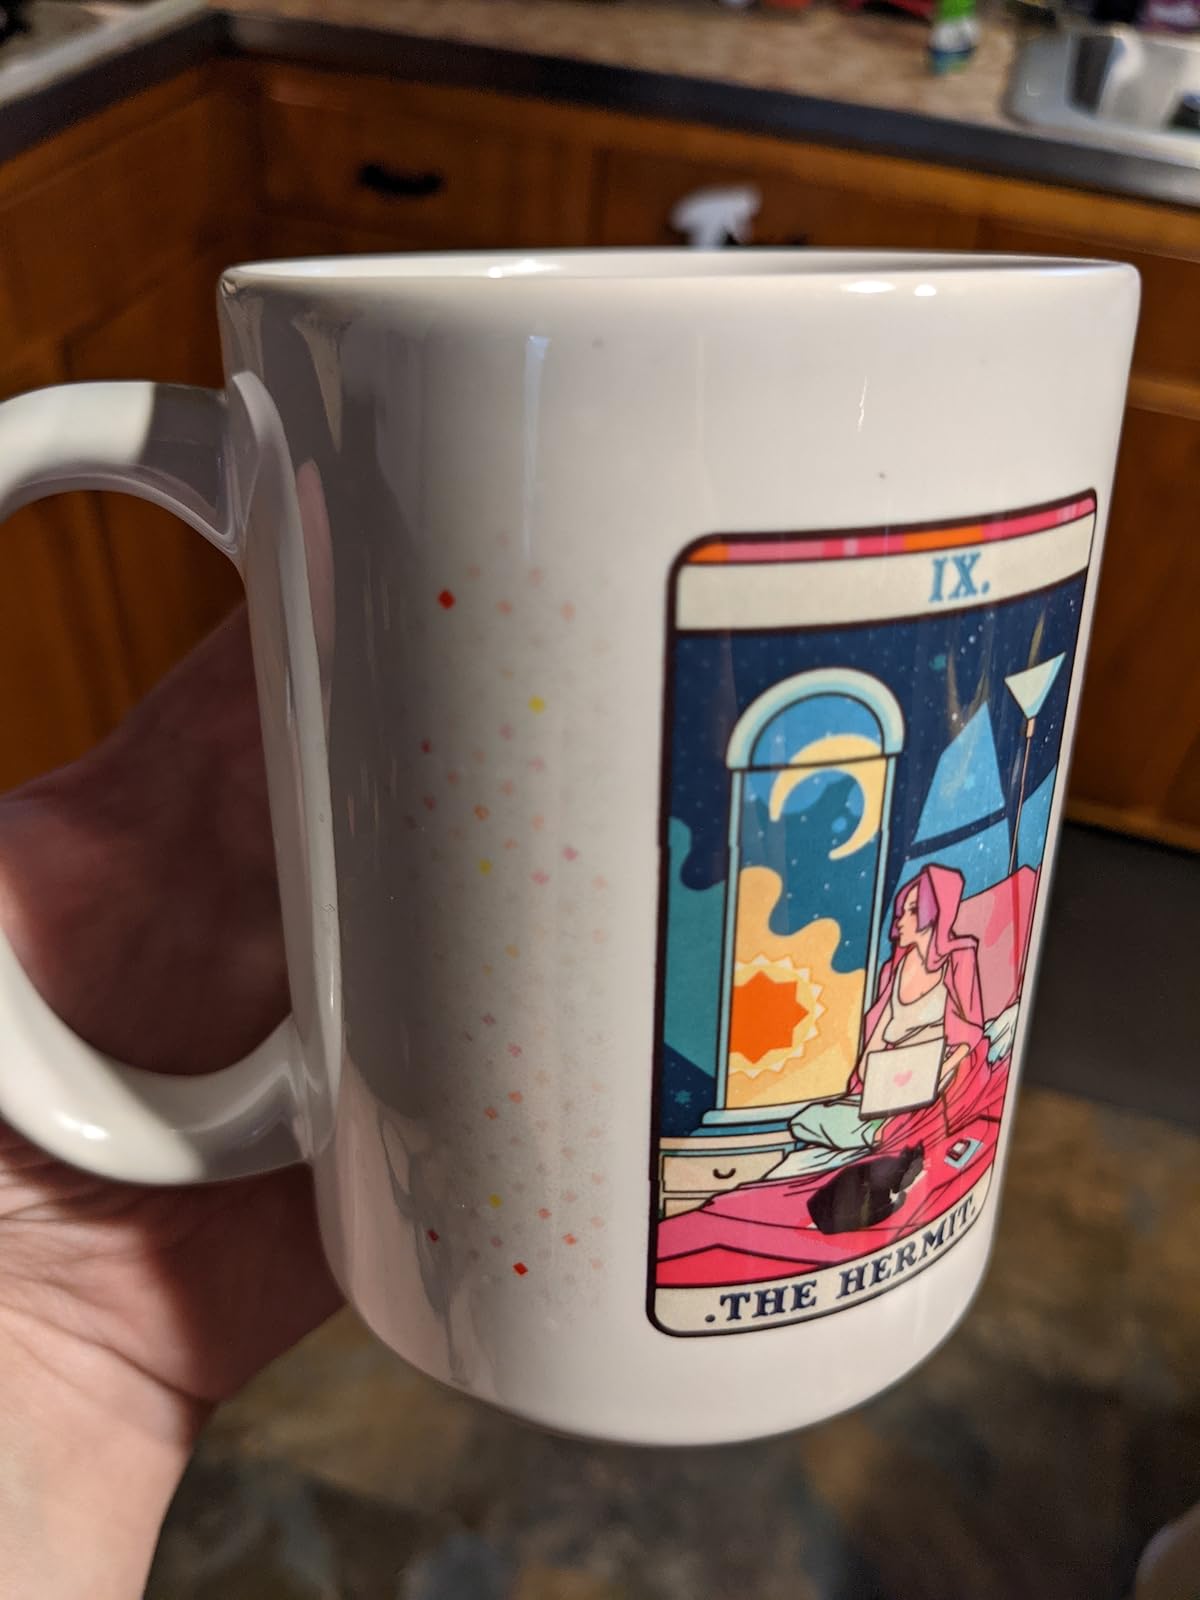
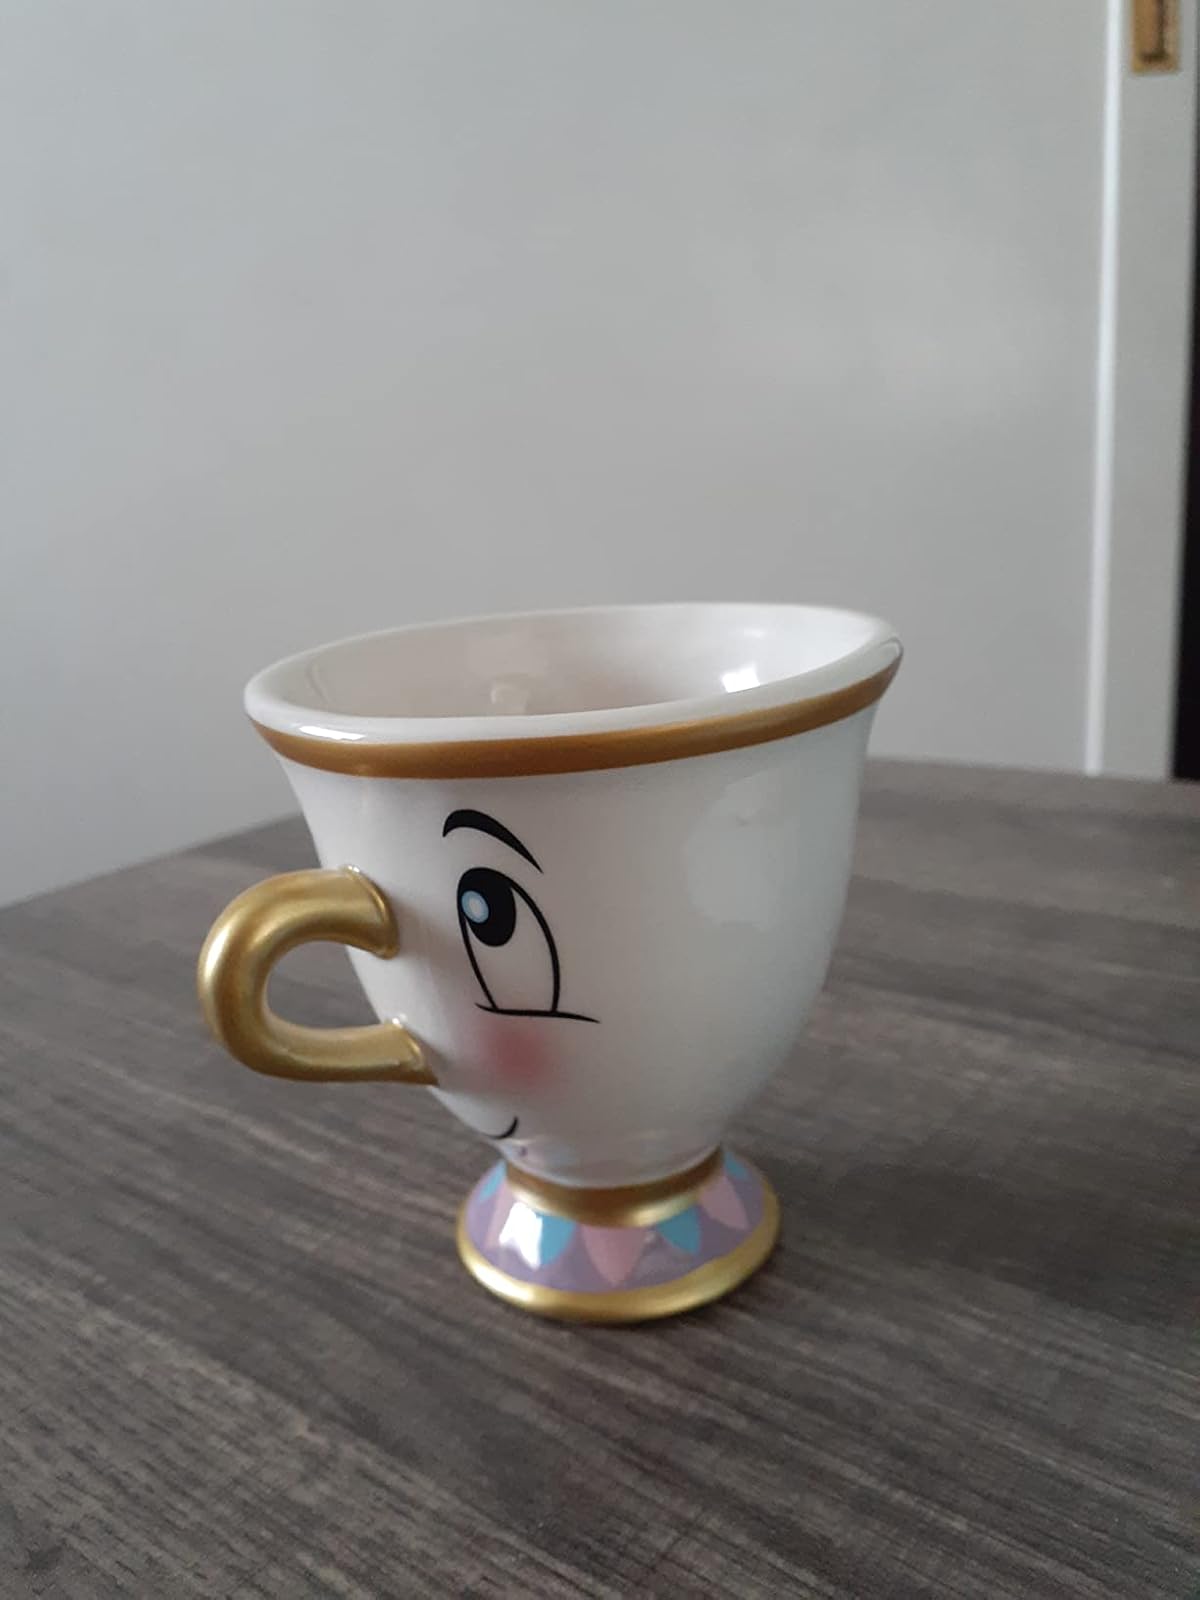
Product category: items_mug
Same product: no